David Pastrňák

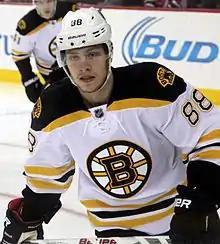
Pastrňák with the Boston Bruins in January 2016.

During a Bruins' regular season home game in the 2015–16 season, against the Penguins on 24 February 2016, Pastrňák became the youngest Bruins' player ever to score a penalty shot goal, which he scored only four minutes into the game, as the first goal en route to a 5–1 Bruins' defeat of the Penguins. His popularity in Boston has led to Bruins' fans giving him the nickname "Pasta".